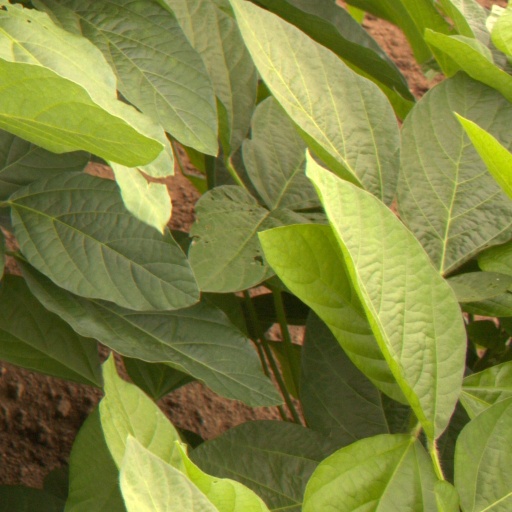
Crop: soybean